Kuranda Range road

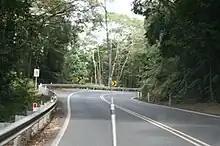
Kuranda Range Road

The Kuranda Range road is an informally named section of the Kennedy Highway in Queensland, Australia. The road traverses the Macalister Range near Cairns. The section of road connects Smithfield, a suburb of Cairns in the Cairns Region with Kuranda, a town in the Shire of Mareeba on the Atherton Tableland, at an altitude of about . Traffic is primarily limited to one lane each way, with overtaking lanes at various points. The Kuranda Skyrail cableway crosses the road twice. Henry Ross Lookout is located near the road's highest point, at an altitude of , and is named after the foreman in charge of building the road to cross the range in 1939.